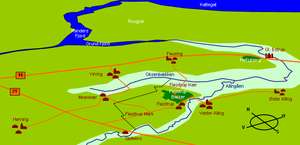
Fløjstrup (Randers Kommune) / Geografi / Landskab
Panoramaskitse over Fløjstrup Bys placering. Vest for kortet, hvor primærruterne 16 og 21 mødes ligger Assentoft, og øst for kortet, ved Gl. Estrup, ligger Auning. Den stiplede linje viser grænsen for ejerlavet for Fløjstrup By.
Panoramaskitse over Fløjstrup Bys placering. Vest for kortet, hvor primærruterne 16 og 21 mødes ligger Assentoft, og øst for kortet, ved Gl. Estrup, ligger Auning. Den stiplede linje viser grænsen for ejerlavet for Fløjstrup By.
Fløjstrup er en lille landsby og et ejerlav beliggende på Djursland ca. 17 km. sydøst for Randers og 42 km. vest for Grenaa. Den har omkring 70 indbyggere med de tilhørende bebyggelser Fløjstrup Kær og Fløjstrup Mark. Byen ligger i Hørning Sogn pånær nogle enklaver i Virring Sogn. Begge sogne ligger i Randers Kommune og hører således til Region Midtjylland. Fra 1970 til 2006 hørte byen til Sønderhald Kommune. Efter delingen af Sønderhald Kommune i 2006 kom Fløjstrup til at ligge som Randers Kommunes yderste punkt mod sydøst tæt på både Norddjurs Kommune og Syddjurs Kommune. Nærmeste større byer er Auning og Assentoft, begge beliggende ca. 9 km væk mod hhv. nordvest og nordøst.